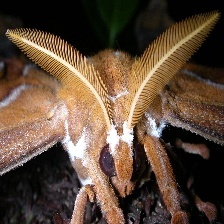
Species: HERCULES MOTH